Kingdom of Khotan

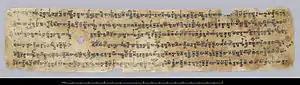
Manuscript in Khotanese from Dandan Oilik, NE of Khotan. Now held in the British Library.

There are four versions of the legend of the founding of Khotan. It is important to note that these legends were not contemporary or primary accounts. They were written centuries after the kingdom was founded." These may be found in accounts given by the Chinese pilgrim Xuanzang and in Tibetan translations of Khotanese documents. All four versions suggest that the city was founded around the third century BC by a group of Indians during the reign of Ashoka. According to one version, the nobles of a tribe in ancient Taxila, who traced their ancestry to the deity Vaiśravaṇa, were said to have blinded Kunãla, a son of Ashoka. In punishment they were banished by the Mauryan emperor to the north of the Himalayas, where they settled in Khotan and elected one of their members as king. However, war then ensued with another group from China whose leader then took over as king, and the two colonies merged. In a different version, it was Kunãla himself who was exiled and founded Khotan.